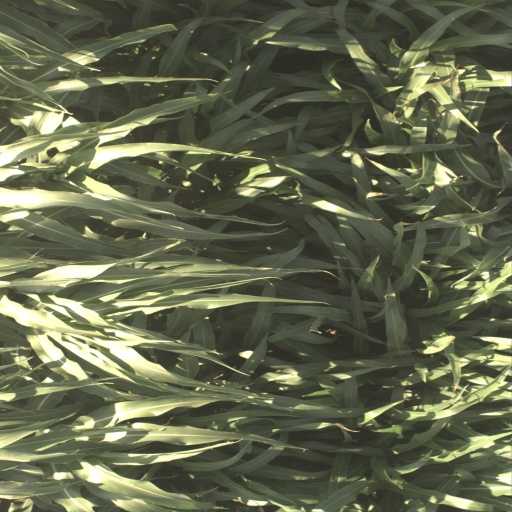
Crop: sorghum